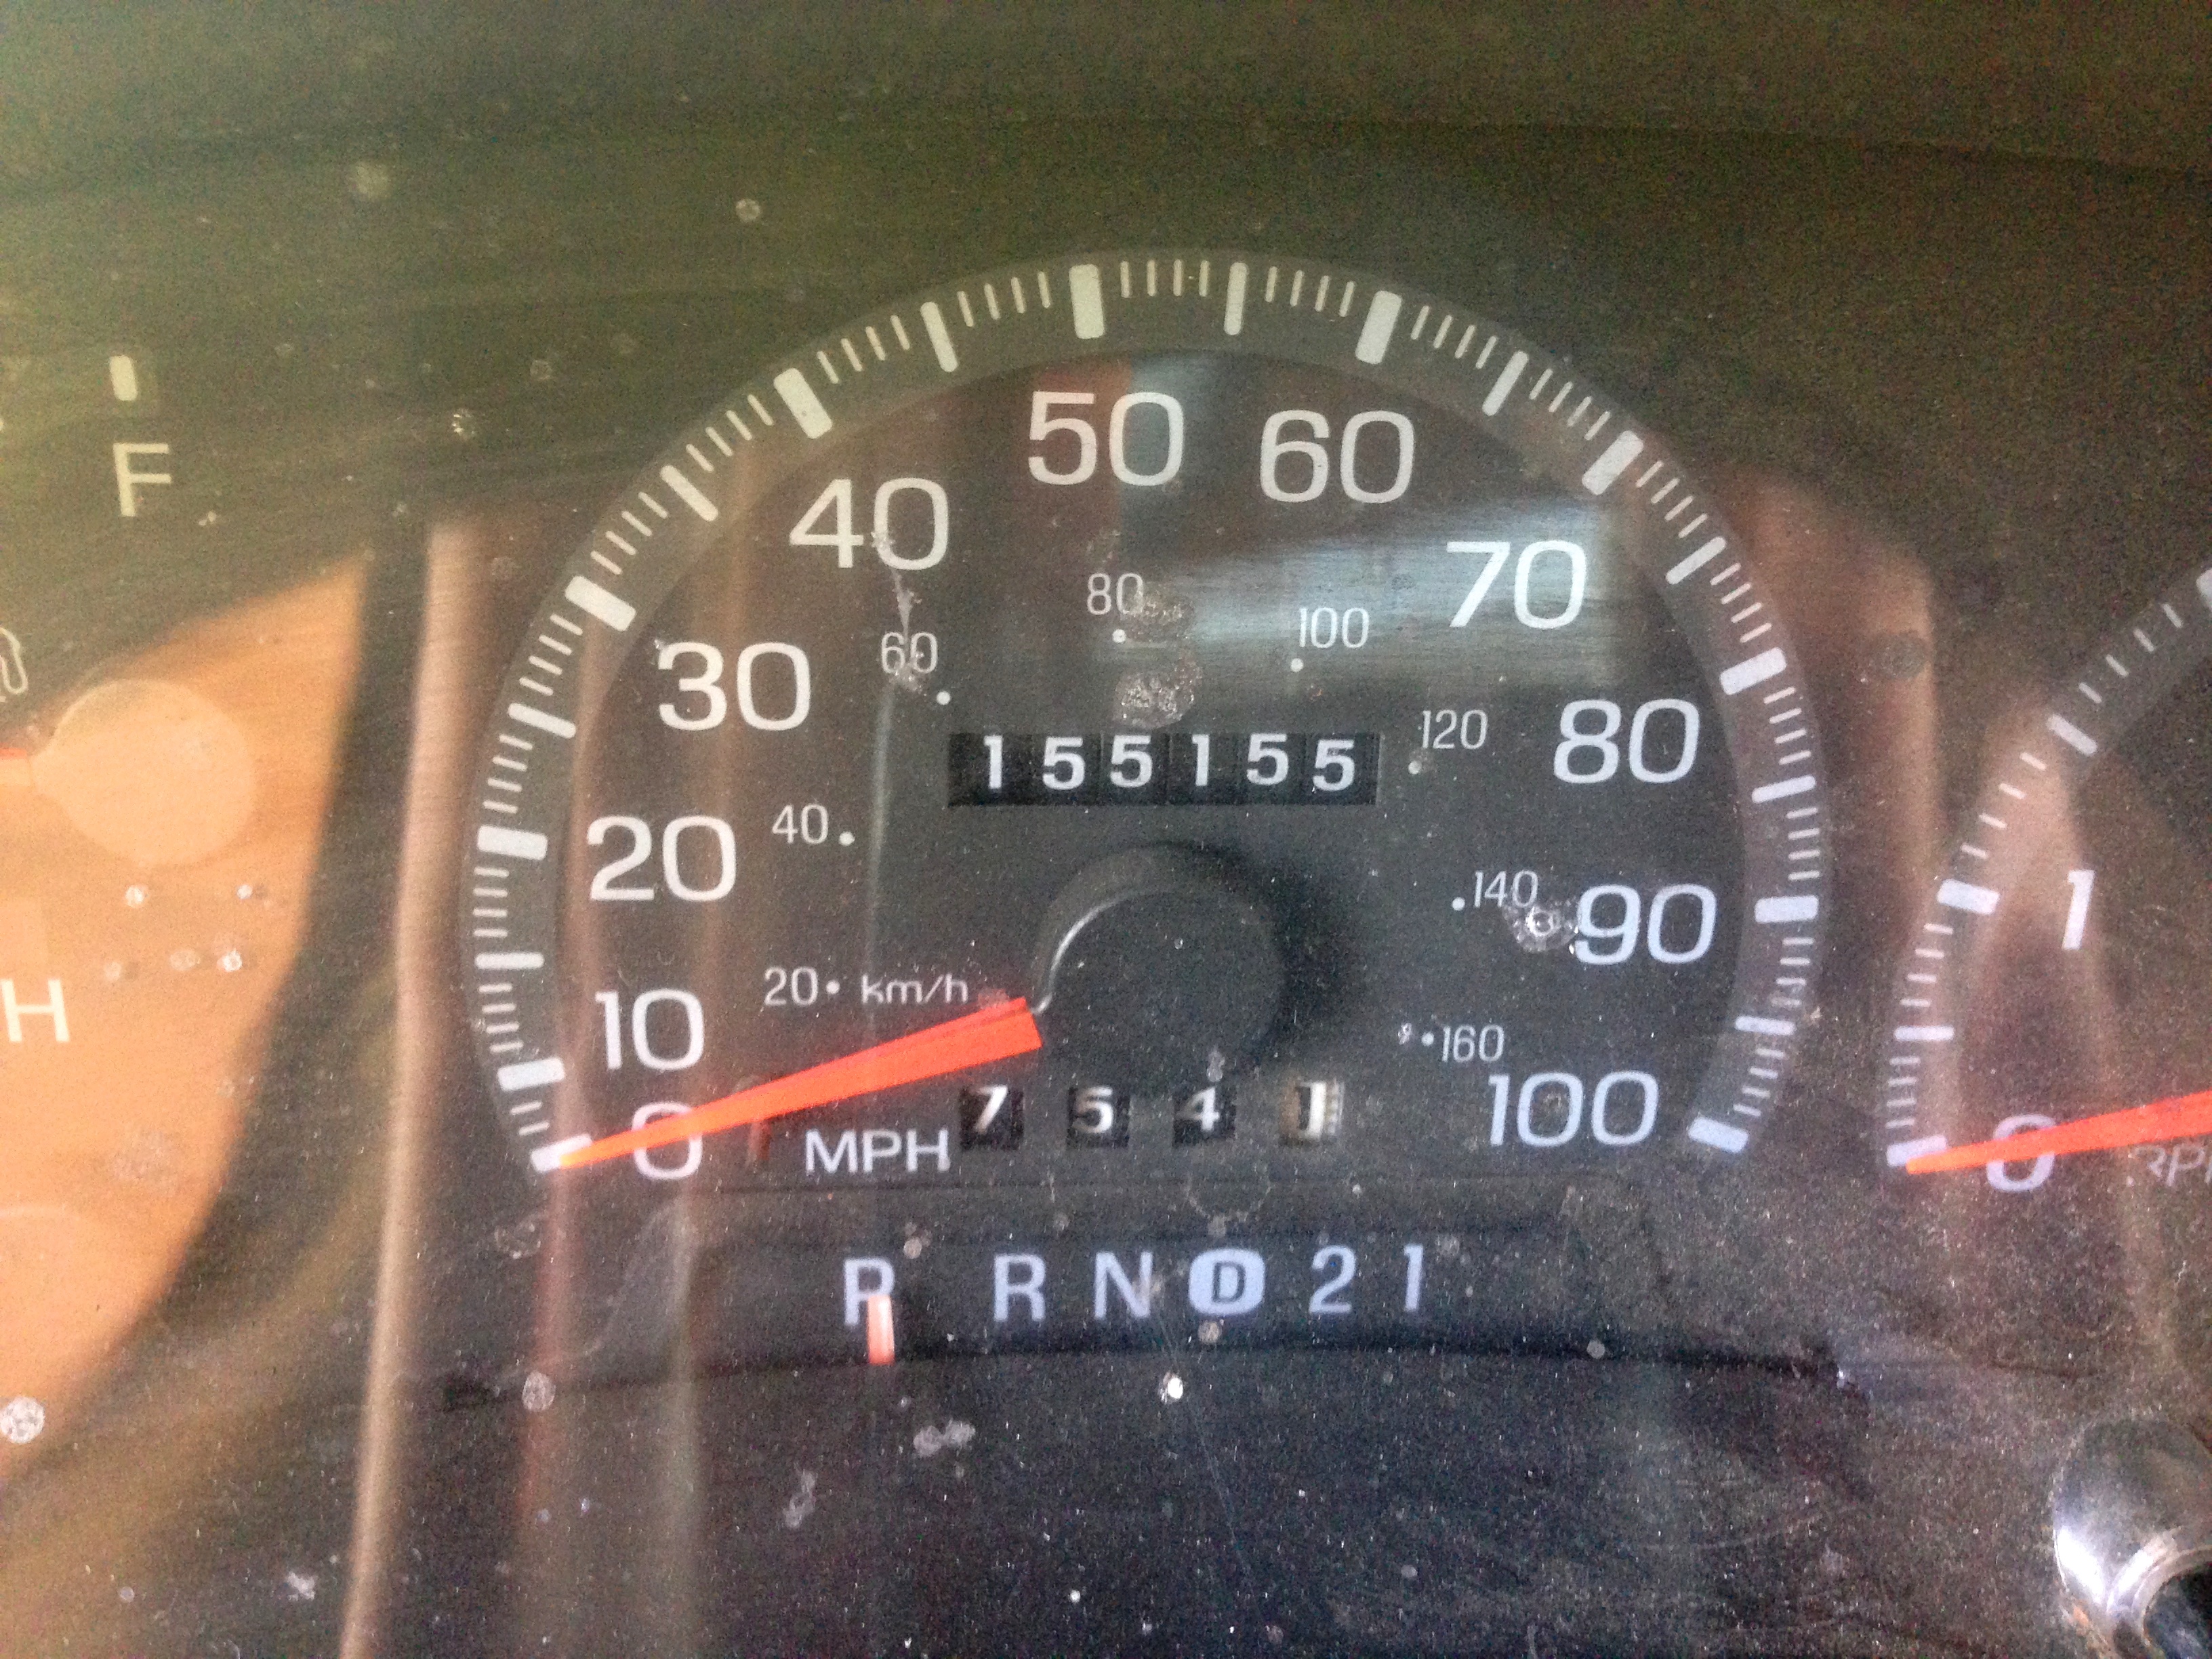
car, vehicle, speedometer, odometer, sedan, land vehicle, automobile make, automotive exterior, compact car, vehicle registration plate, family car